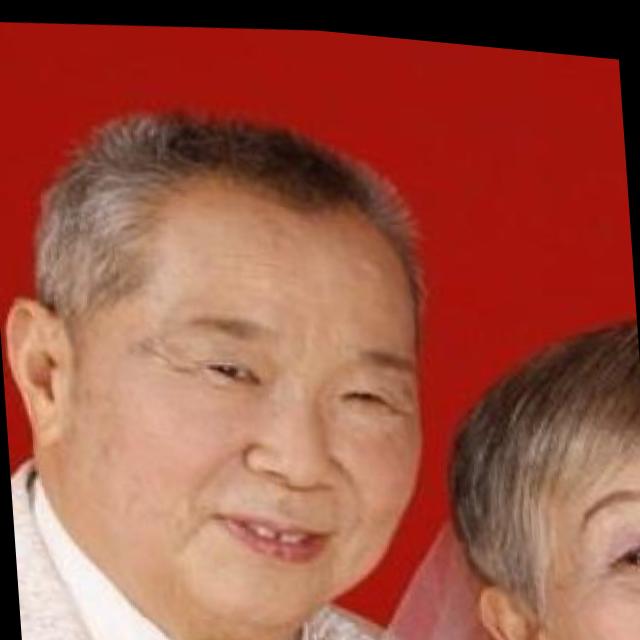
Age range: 65+